Roman Catholic Archdiocese of Wrocław

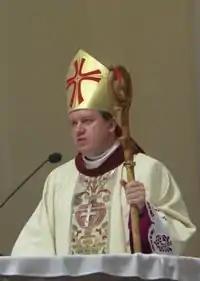
Józef Kupny, 6th and current Archbishop of Wrocław

On 28 June 1972, however, – in response to West Germany's change in Ostpolitik – Pope Paul VI redrew the archdiocesan boundary along the post-war borders. The Apostolic constitution disentangled the East German archdiocesan territory (becoming the exempt new Apostolic Administration of Görlitz), the diocesan district of Gorzów Wielkopolski (becoming the new Diocese of Gorzów) and that of Opole (becoming the new Diocese of Opole). The suffragans Berlin, Piła, and Warmia were also disentangled: the former – reduced to the German territory – becoming exempt; Piła dissolved and allocated between the new dioceses of Gorzów and Koszalin-Kołobrzeg; the Warmia changing as suffragan into the Archdiocese of Warsaw.